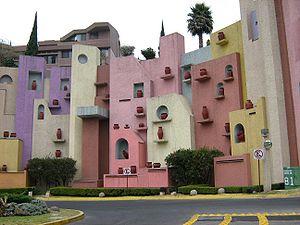
L'architecture est l'art majeur de concevoir des espaces et de bâtir des édifices, en respectant des règles de construction empiriques ou scientifiques, ainsi que des concepts esthétiques, classiques ou nouveaux, de forme et d'agencement d'espace, en y incluant les aspects sociaux et environnementaux liés à la fonction de l'édifice et à son intégration dans son environnement, quelle que soit cette fonction : habitable, sépulcrale, rituelle, institutionnelle, religieuse, défensive, artisanale, commerciale, scientifique, signalétique, muséale, industrielle, monumentale, décorative, paysagère, voire purement artistique.